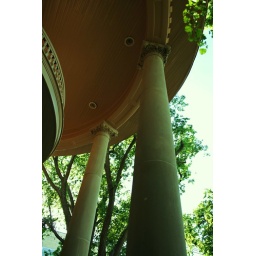
5.6 AV. These columns were on the Chamber of Commerce building and the sun was setting in the right hand side.